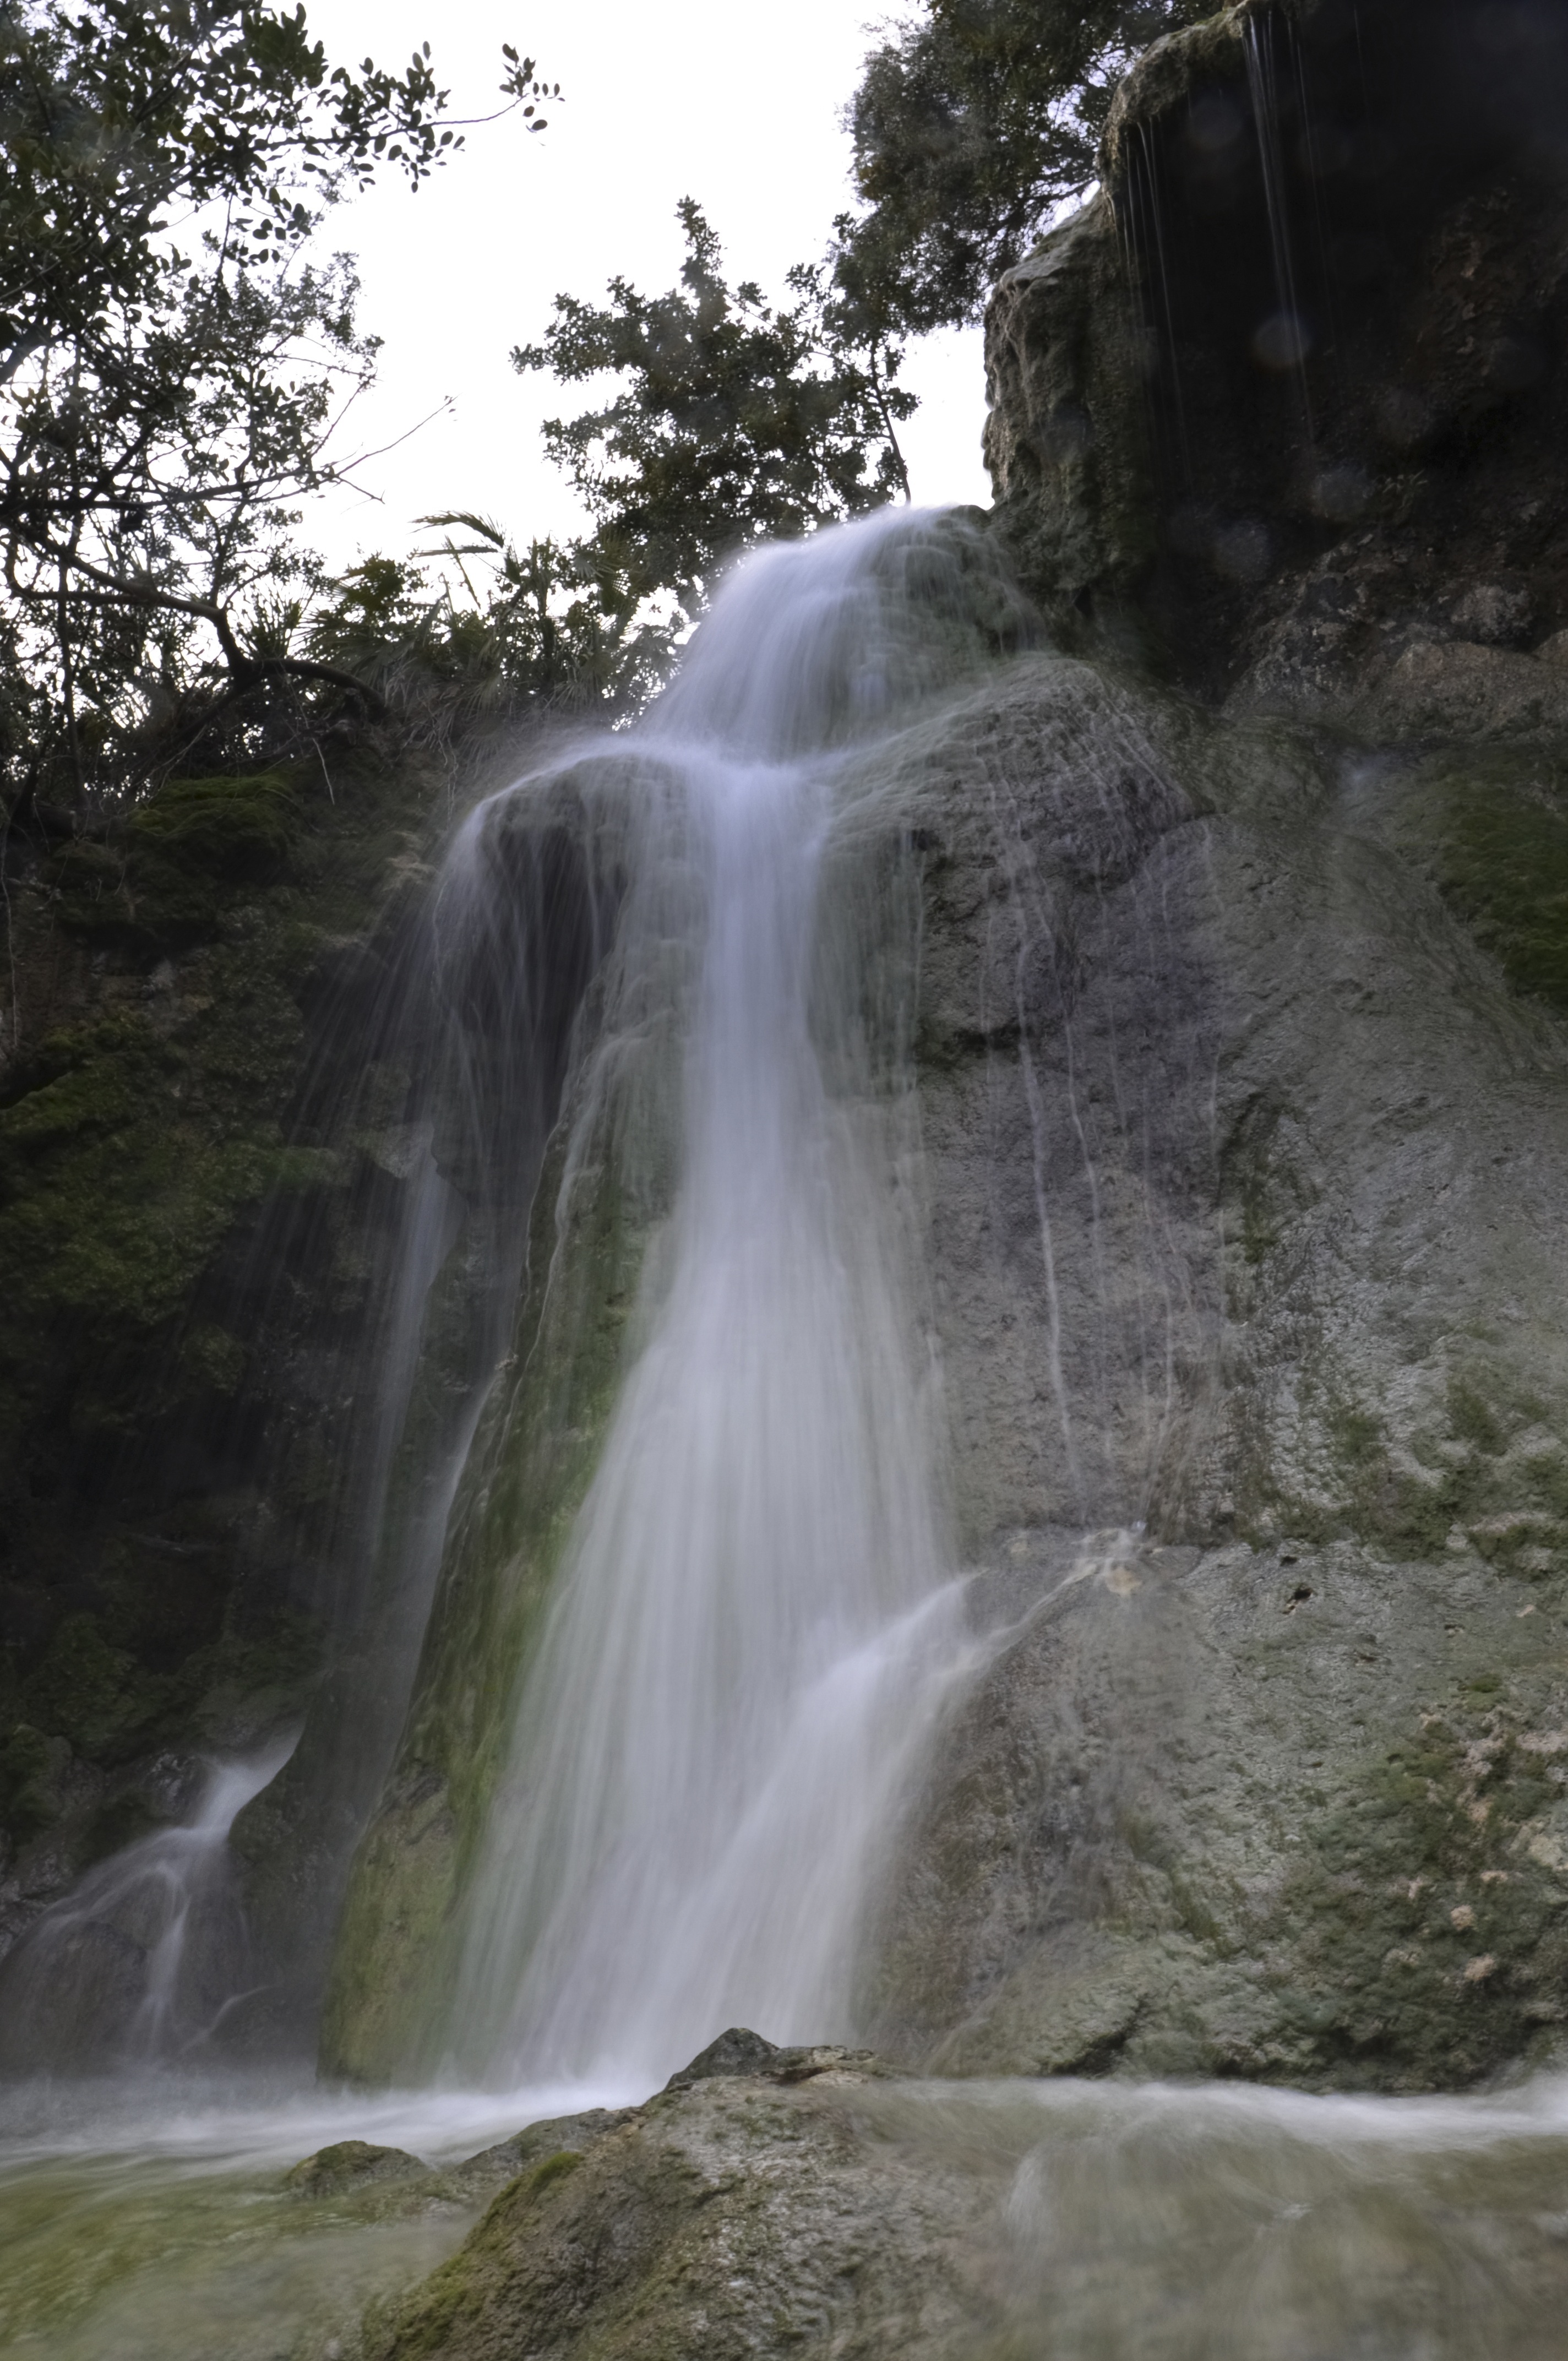
water, nature, rock, waterfall, cliff, stream, body of water, stones, wasserfall, water feature